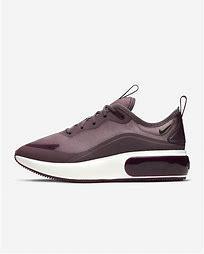
Brand: Nike
Model: Air Max DIA